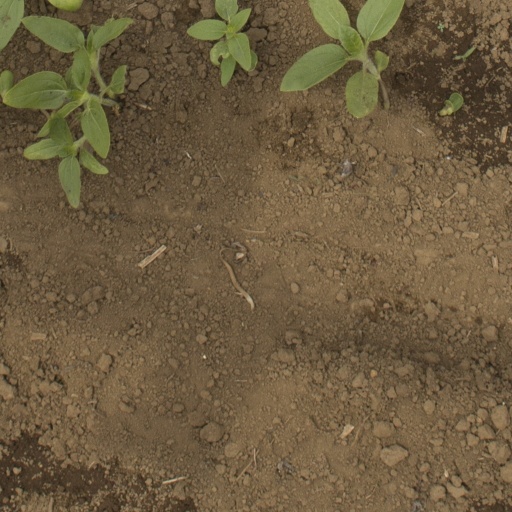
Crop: Jerusalem artichoke